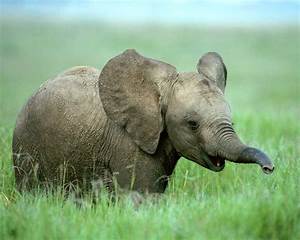
Label: elephant